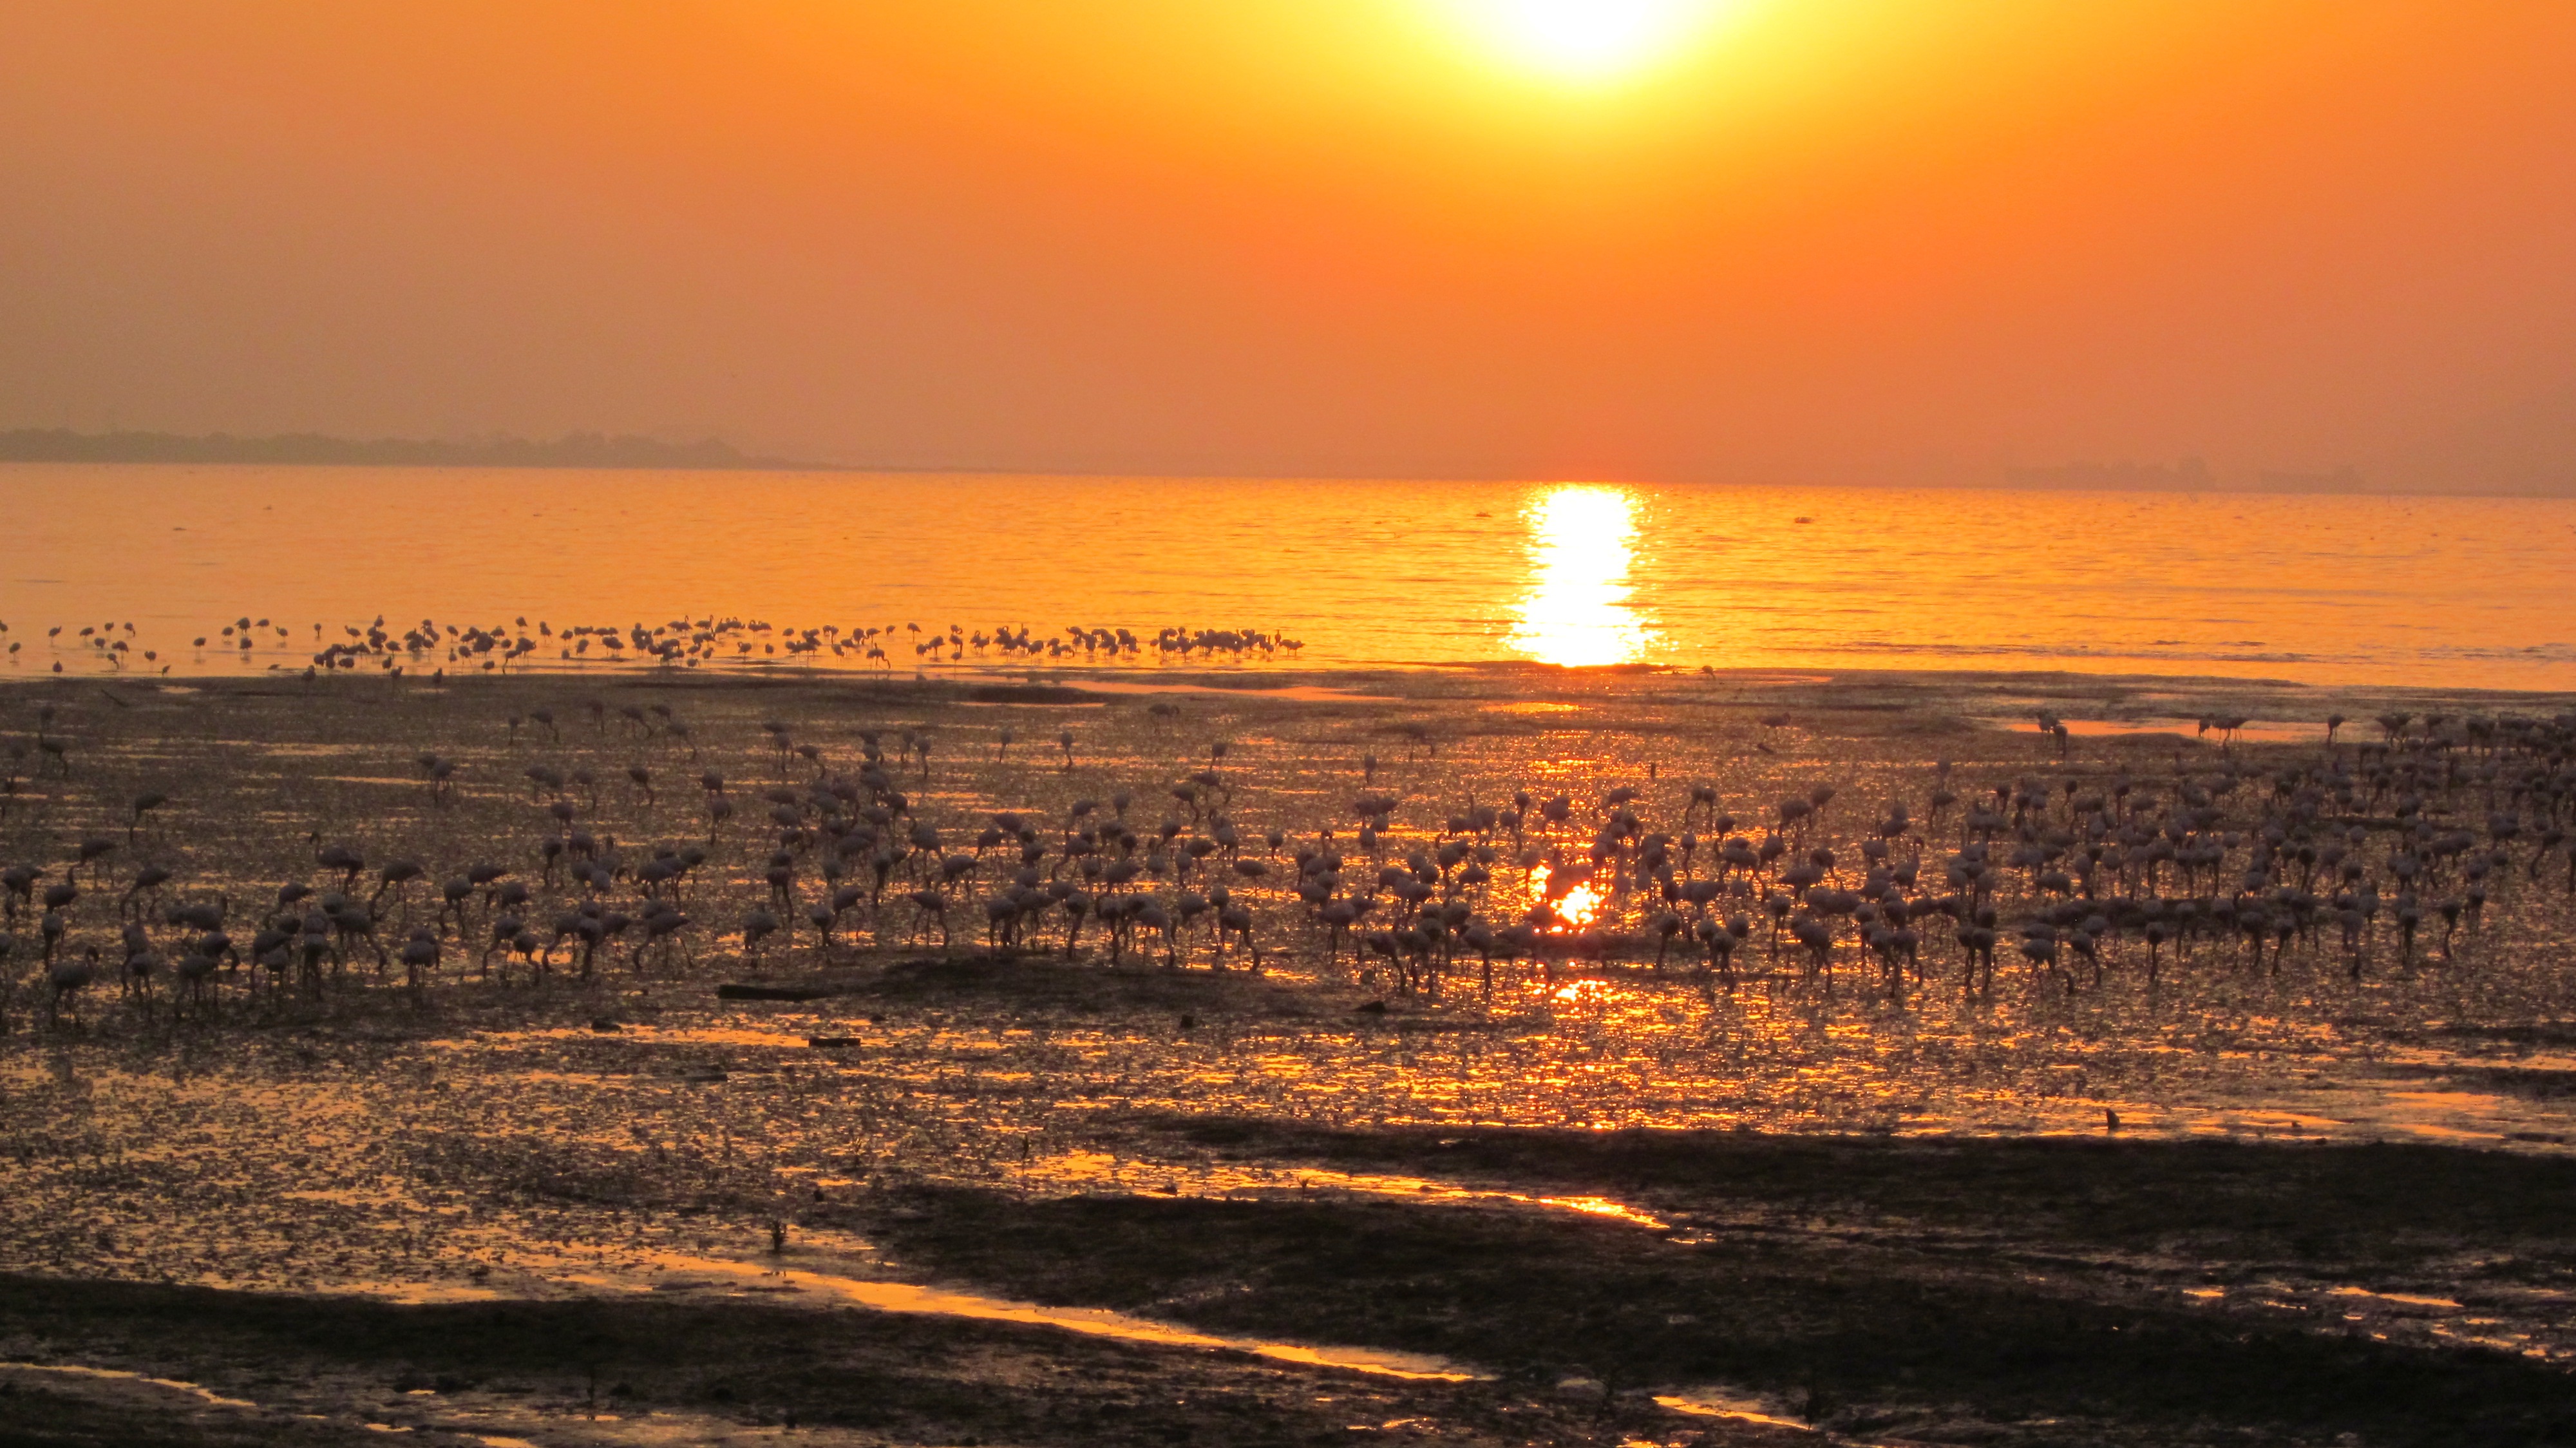
beach, landscape, sea, coast, nature, outdoor, ocean, horizon, bird, sun, sunrise, sunset, sunlight, morning, shore, wave, dawn, flock, dusk, wildlife, evening, flamingos, afterglow, wind wave